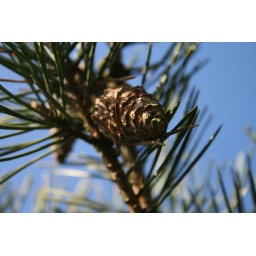
I love the blue sky in pictures, always gives a happy feeling.